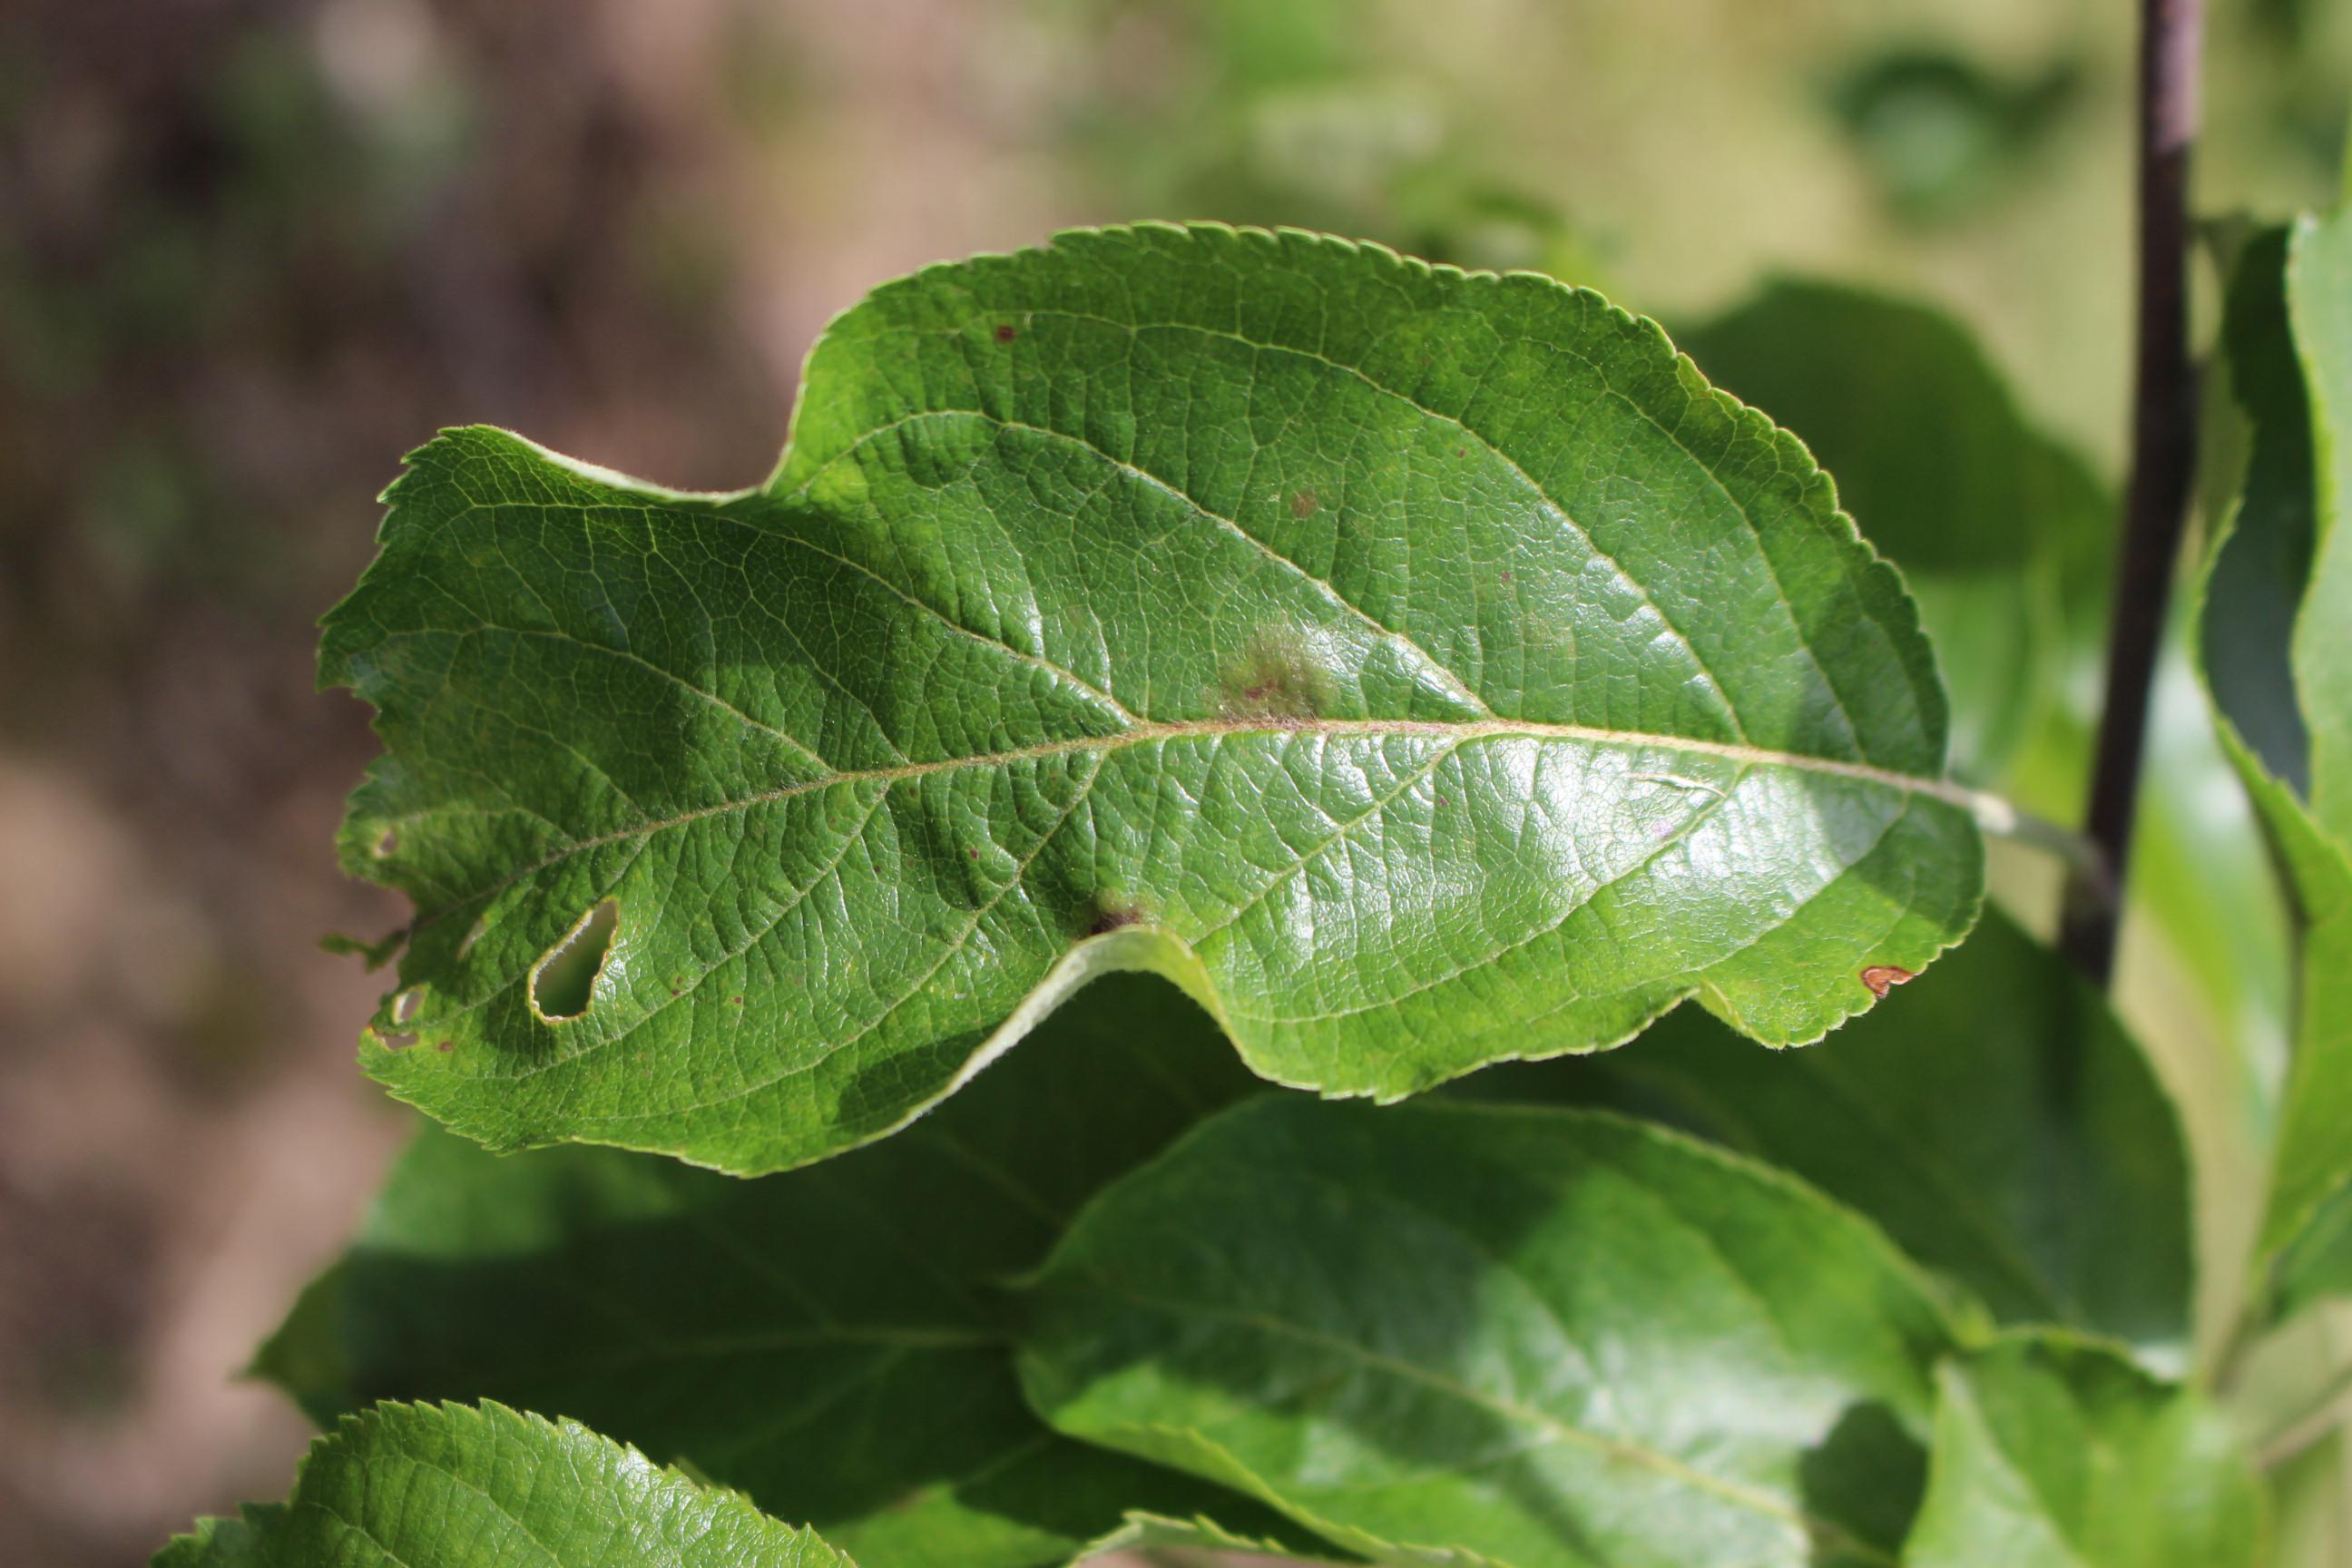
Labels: complex